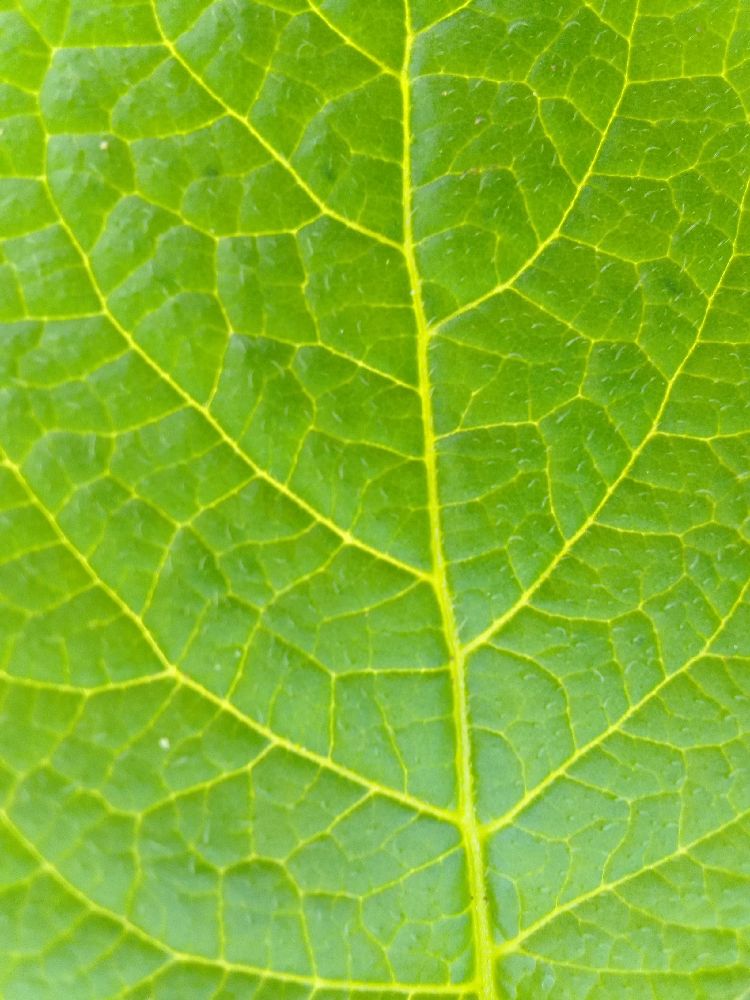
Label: Healthy